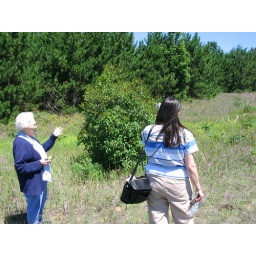
Built in 1880s before house and barn